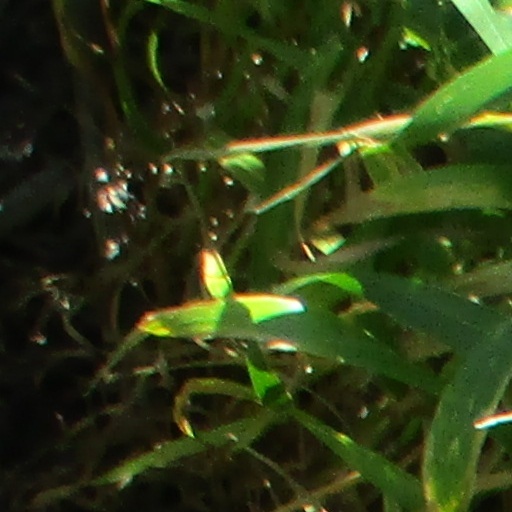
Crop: wheat